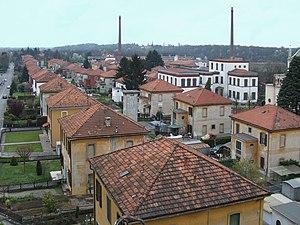
Crespi d'Adda est une cité ouvrière du XIXᵉ siècle de la commune de Capriate San Gervasio, dans la province de Bergame et la région Lombardie en Italie. Depuis 1995, il est inscrit sur la liste du patrimoine mondial de l'humanité établie par l'Unesco.